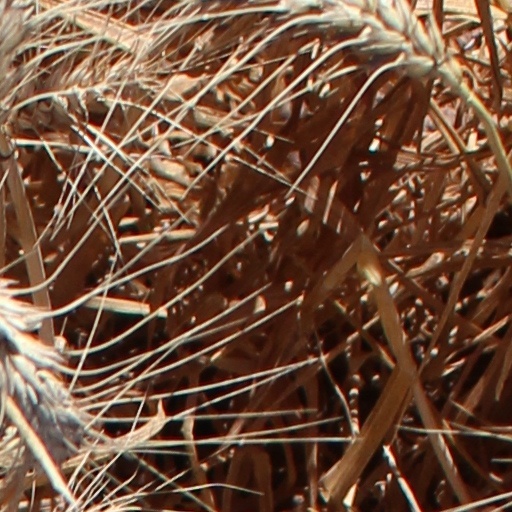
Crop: wheat